Meg Saligman

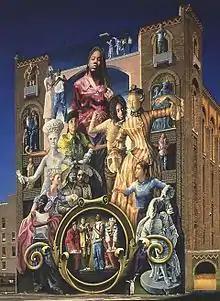
"Common Threads" (1998)

Saligman's best known mural is "Common Threads" located in Philadelphia. It is painted on the west wall of the old Thaddeus Stevens School of Observation at the corner of Broad and Spring Garden streets. The mural uses portraiture of local high school students alongside antique dolls owned by Saligman's grandmother to commentate on shared humanity.